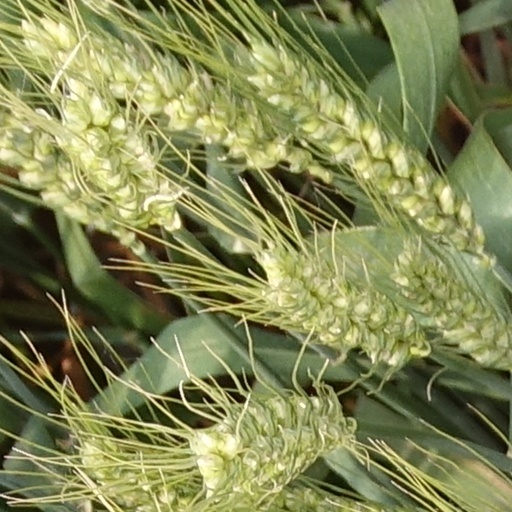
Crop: wheat